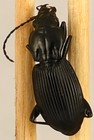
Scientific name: Pterostichus lachrymosus
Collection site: Mountain Lake Biological Station NEON (MLBS), plot MLBS_009